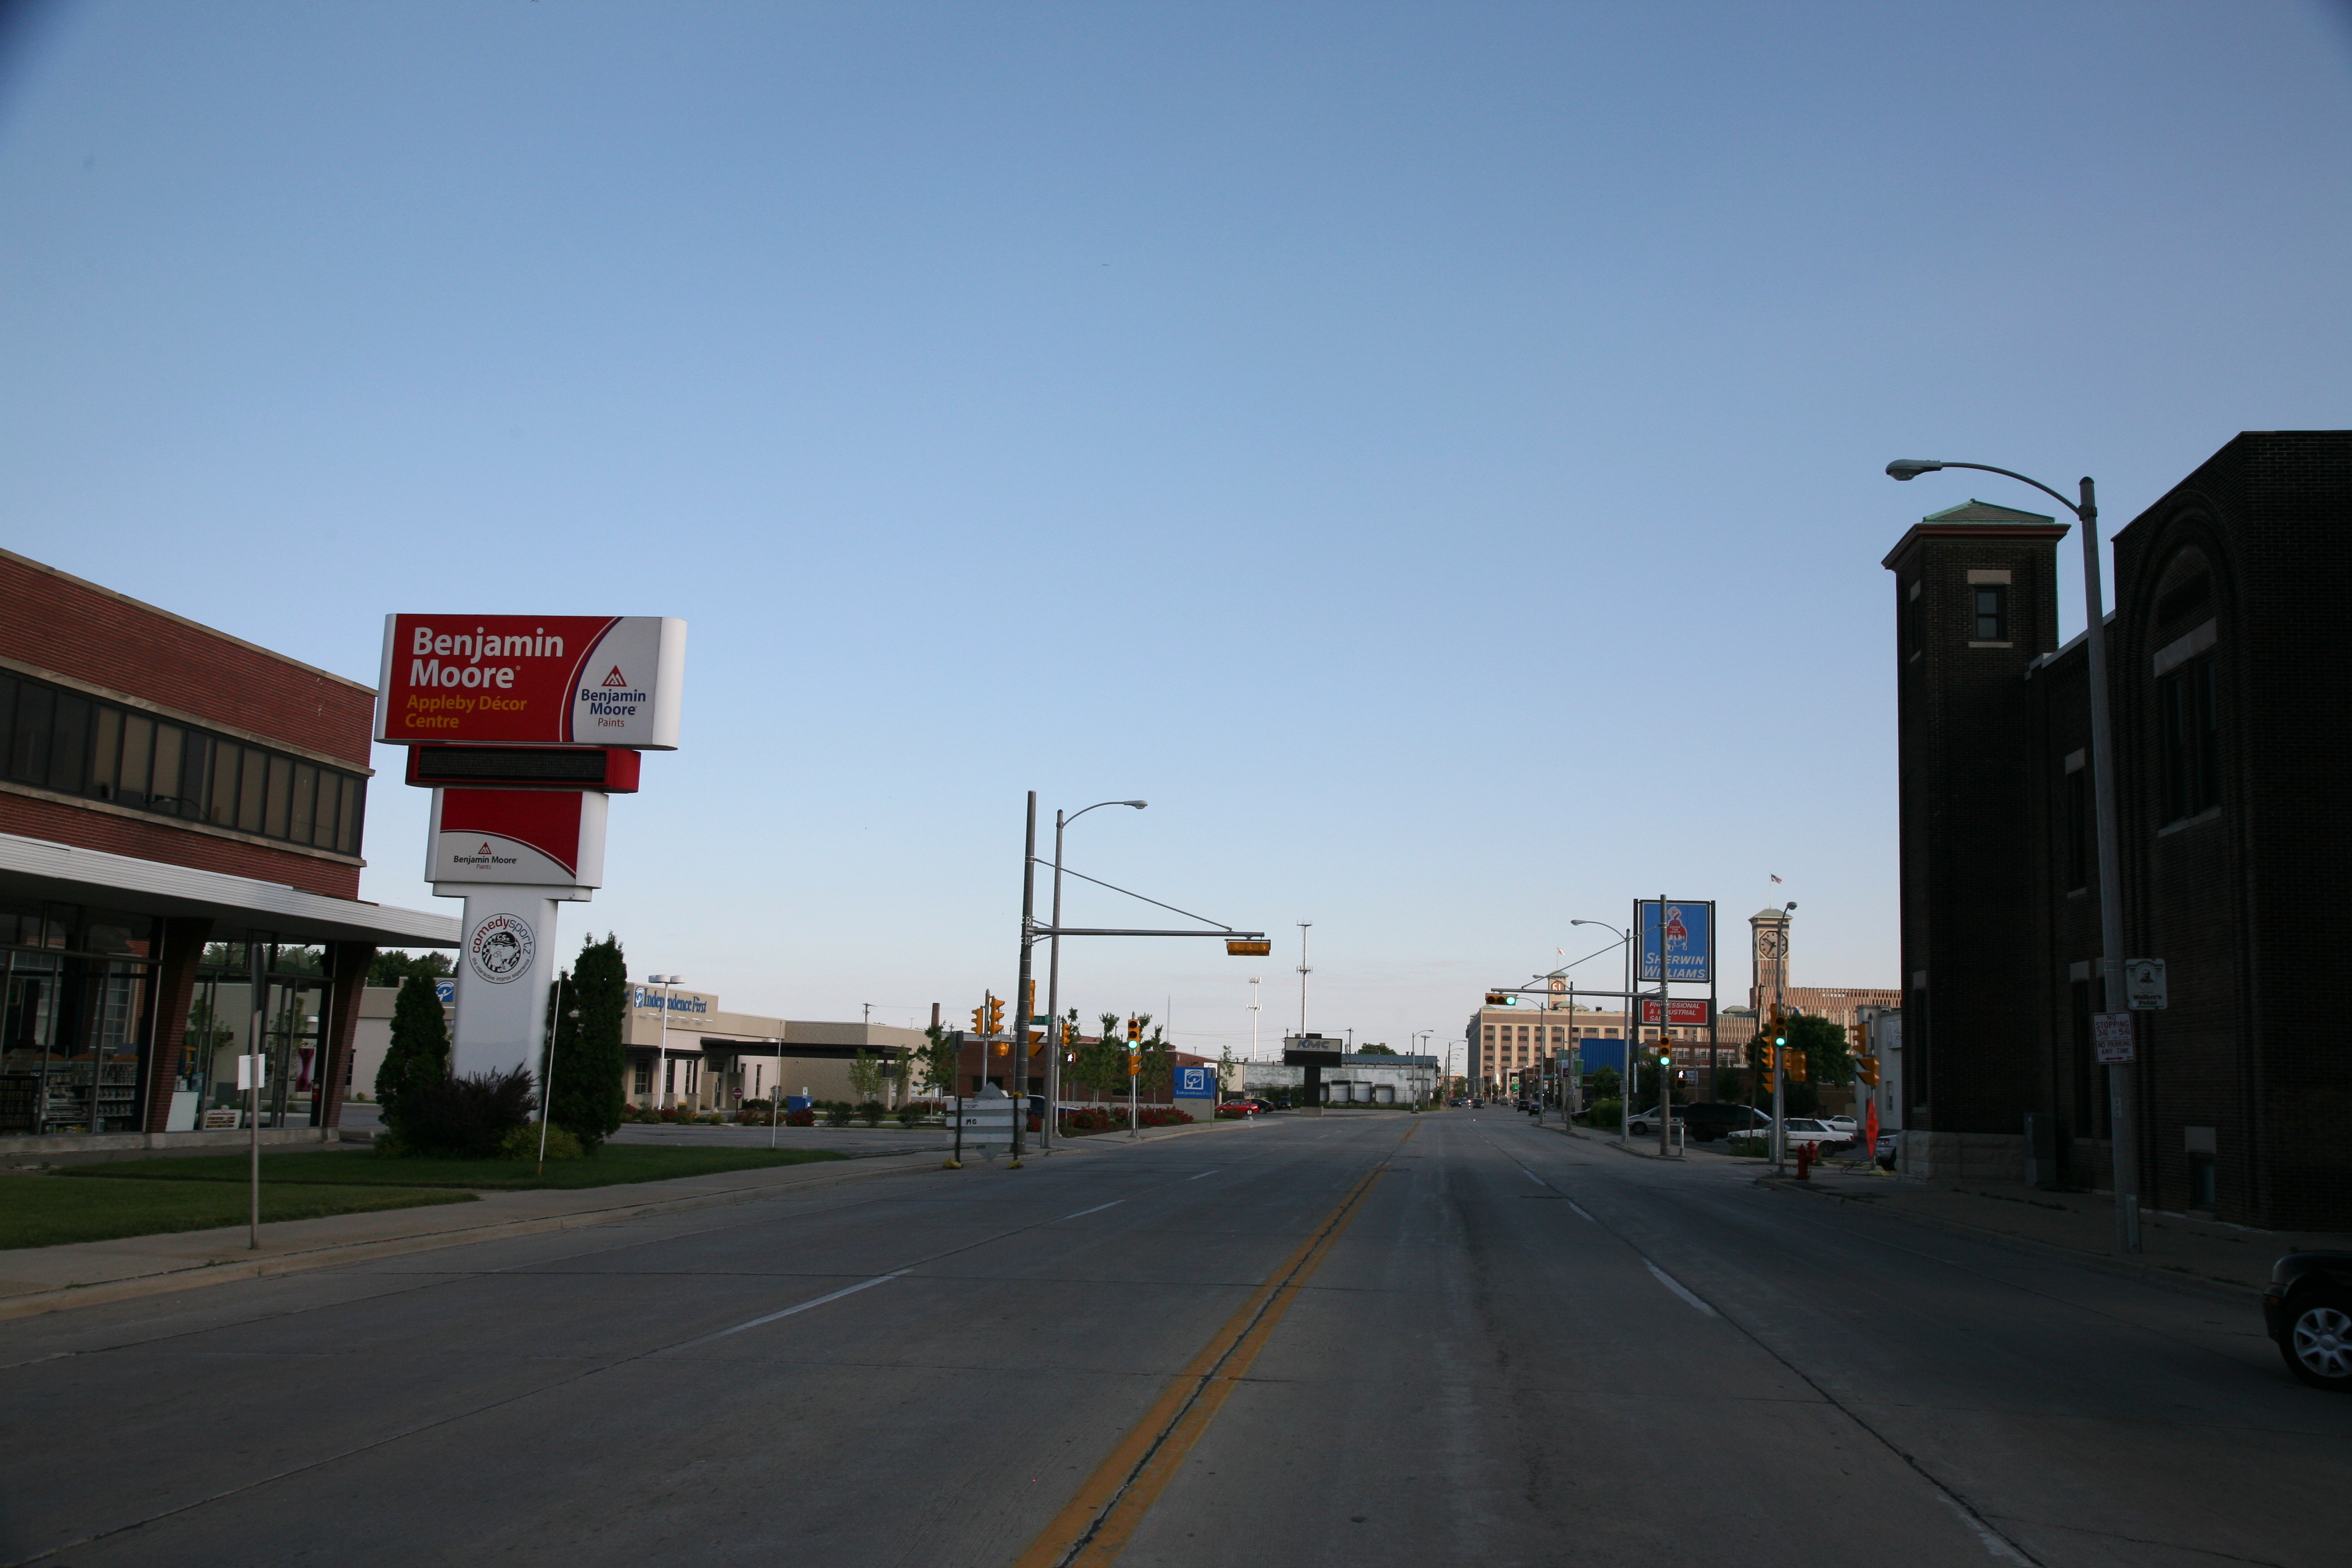
road, street, town, highway, city, train, downtown, transport, suburb, factory, lane, lighting, hilton, infrastructure, buick, wisconsin, milwaukee, neighbourhood, urban area, residential area, human settlement